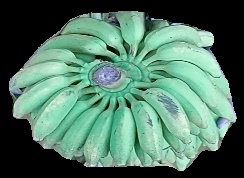
Variety: elakki-bale
Grade: grade1